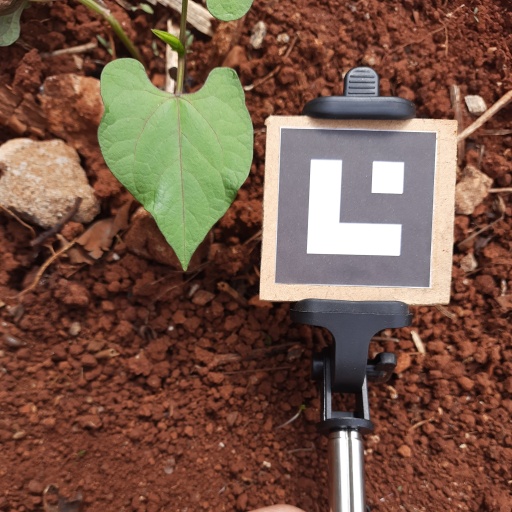
Observations: wavy surface, no eating holes, under cloudy sky